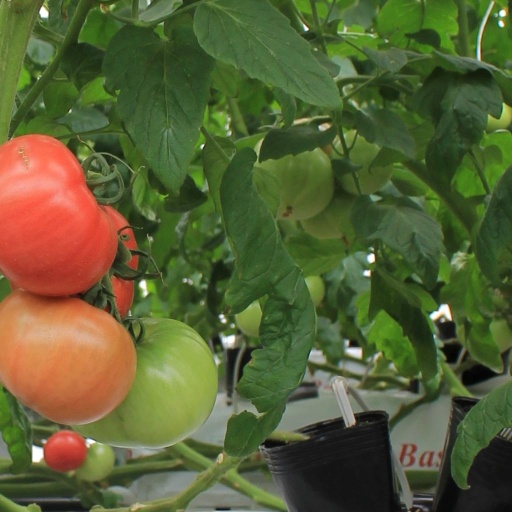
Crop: tomato